Jason Lee (wrestler)

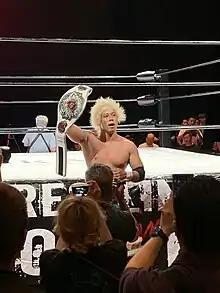
Lee in June 2023

is a Hong Kong professional wrestler currently working for the Japanese promotion Dragongate.